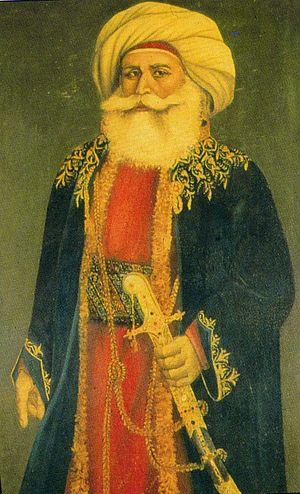
Portrait contemporain de Mourad bey. Huile sur toile.
Mourad Bey est un chef mamelouk et bey égyptien, né vers 1750 et mort le 22 avril 1801 à Beni Suef. Enlevé dans sa jeunesse, il entre au service du chef mamelouk Muhammad et lui succède après la mort de ce dernier. Il s'allie alors avec le mamelouk Ibrahim Bey pour prendre le pouvoir en Égypte. Après plusieurs échecs et de longues années d'exil, Mourad arrive à ses fins en 1784 et se partage le contrôle du pays avec Ibrahim. Leur gestion des affaires très personnelle vis-à-vis de l'Empire ottoman suscite toutefois la colère des Turcs qui contraignent Mourad à quitter le Caire en 1786. Cinq ans plus tard, il reprend les rênes du pouvoir aux côtés d'Ibrahim.